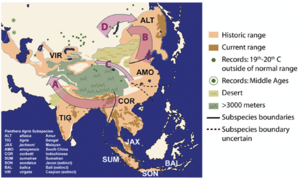
Le Tigre de la Caspienne était la sous-espèce de tigre la plus occidentale. On le trouvait en Arménie, en Azerbaïdjan, en Géorgie, dans le sud de la Russie, au Kazakhstan, en Iran, en Irak, en Afghanistan, en Turquie, en Mongolie, au Tadjikistan, au Turkménistan et en Ouzbékistan jusqu'à son extinction dans les années 1970.
Une sous-espèce du tigre est un groupe d’individus dont les caractéristiques morphologiques et géographiques sont différentes du tigre de référence Panthera tigris tigris. On compte actuellement neuf sous-espèces du tigre, la dernière décrite étant le tigre de Malaisie en 2004.
Le tigre de Sibérie ou tigre de l'Amour est la plus grande sous-espèce du tigre, originaire du nord de l'Extrême-Orient tempéré : Sibérie orientale, Corée et nord de la Chine. Il est en « danger d'extinction ».